Michel Fourniret

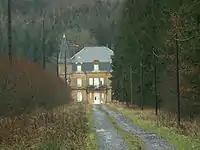
The bodies of two victims, Elisabeth Brichet and Jeanne-Marie Desramault, were found buried in the gardens of the Château du Sautou in Donchery in July 2004. Fourniret and Olivier bought the château in the late 1980s using stolen money.

In February 2018, Fourniret confessed to killing two more women in Auxerre: Marie-Angèle Domèce, an 18-year-old disabled woman, in July 1988, and Joanna Parrish, a 20-year-old British student, in May 1990.